Floribert Chebeya

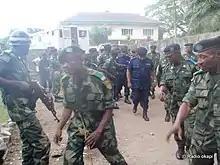
Arrival of the convicted police officers during the opening of their trial at the military court of Kinshasa, 12 November 2010.

In June 2011, four policemen were sentenced to death and another was sentenced to life imprisonment after being convicted by a military court of planning and carrying out Chebeya's assassination. Three of the former were absent from court during sentencing - these were believed to have carried out the actual assassination. Three other policemen were acquitted of any part in Chebeya's assassination. Many hours were spent reading out the verdict, with hundreds of people turning up to hear it.